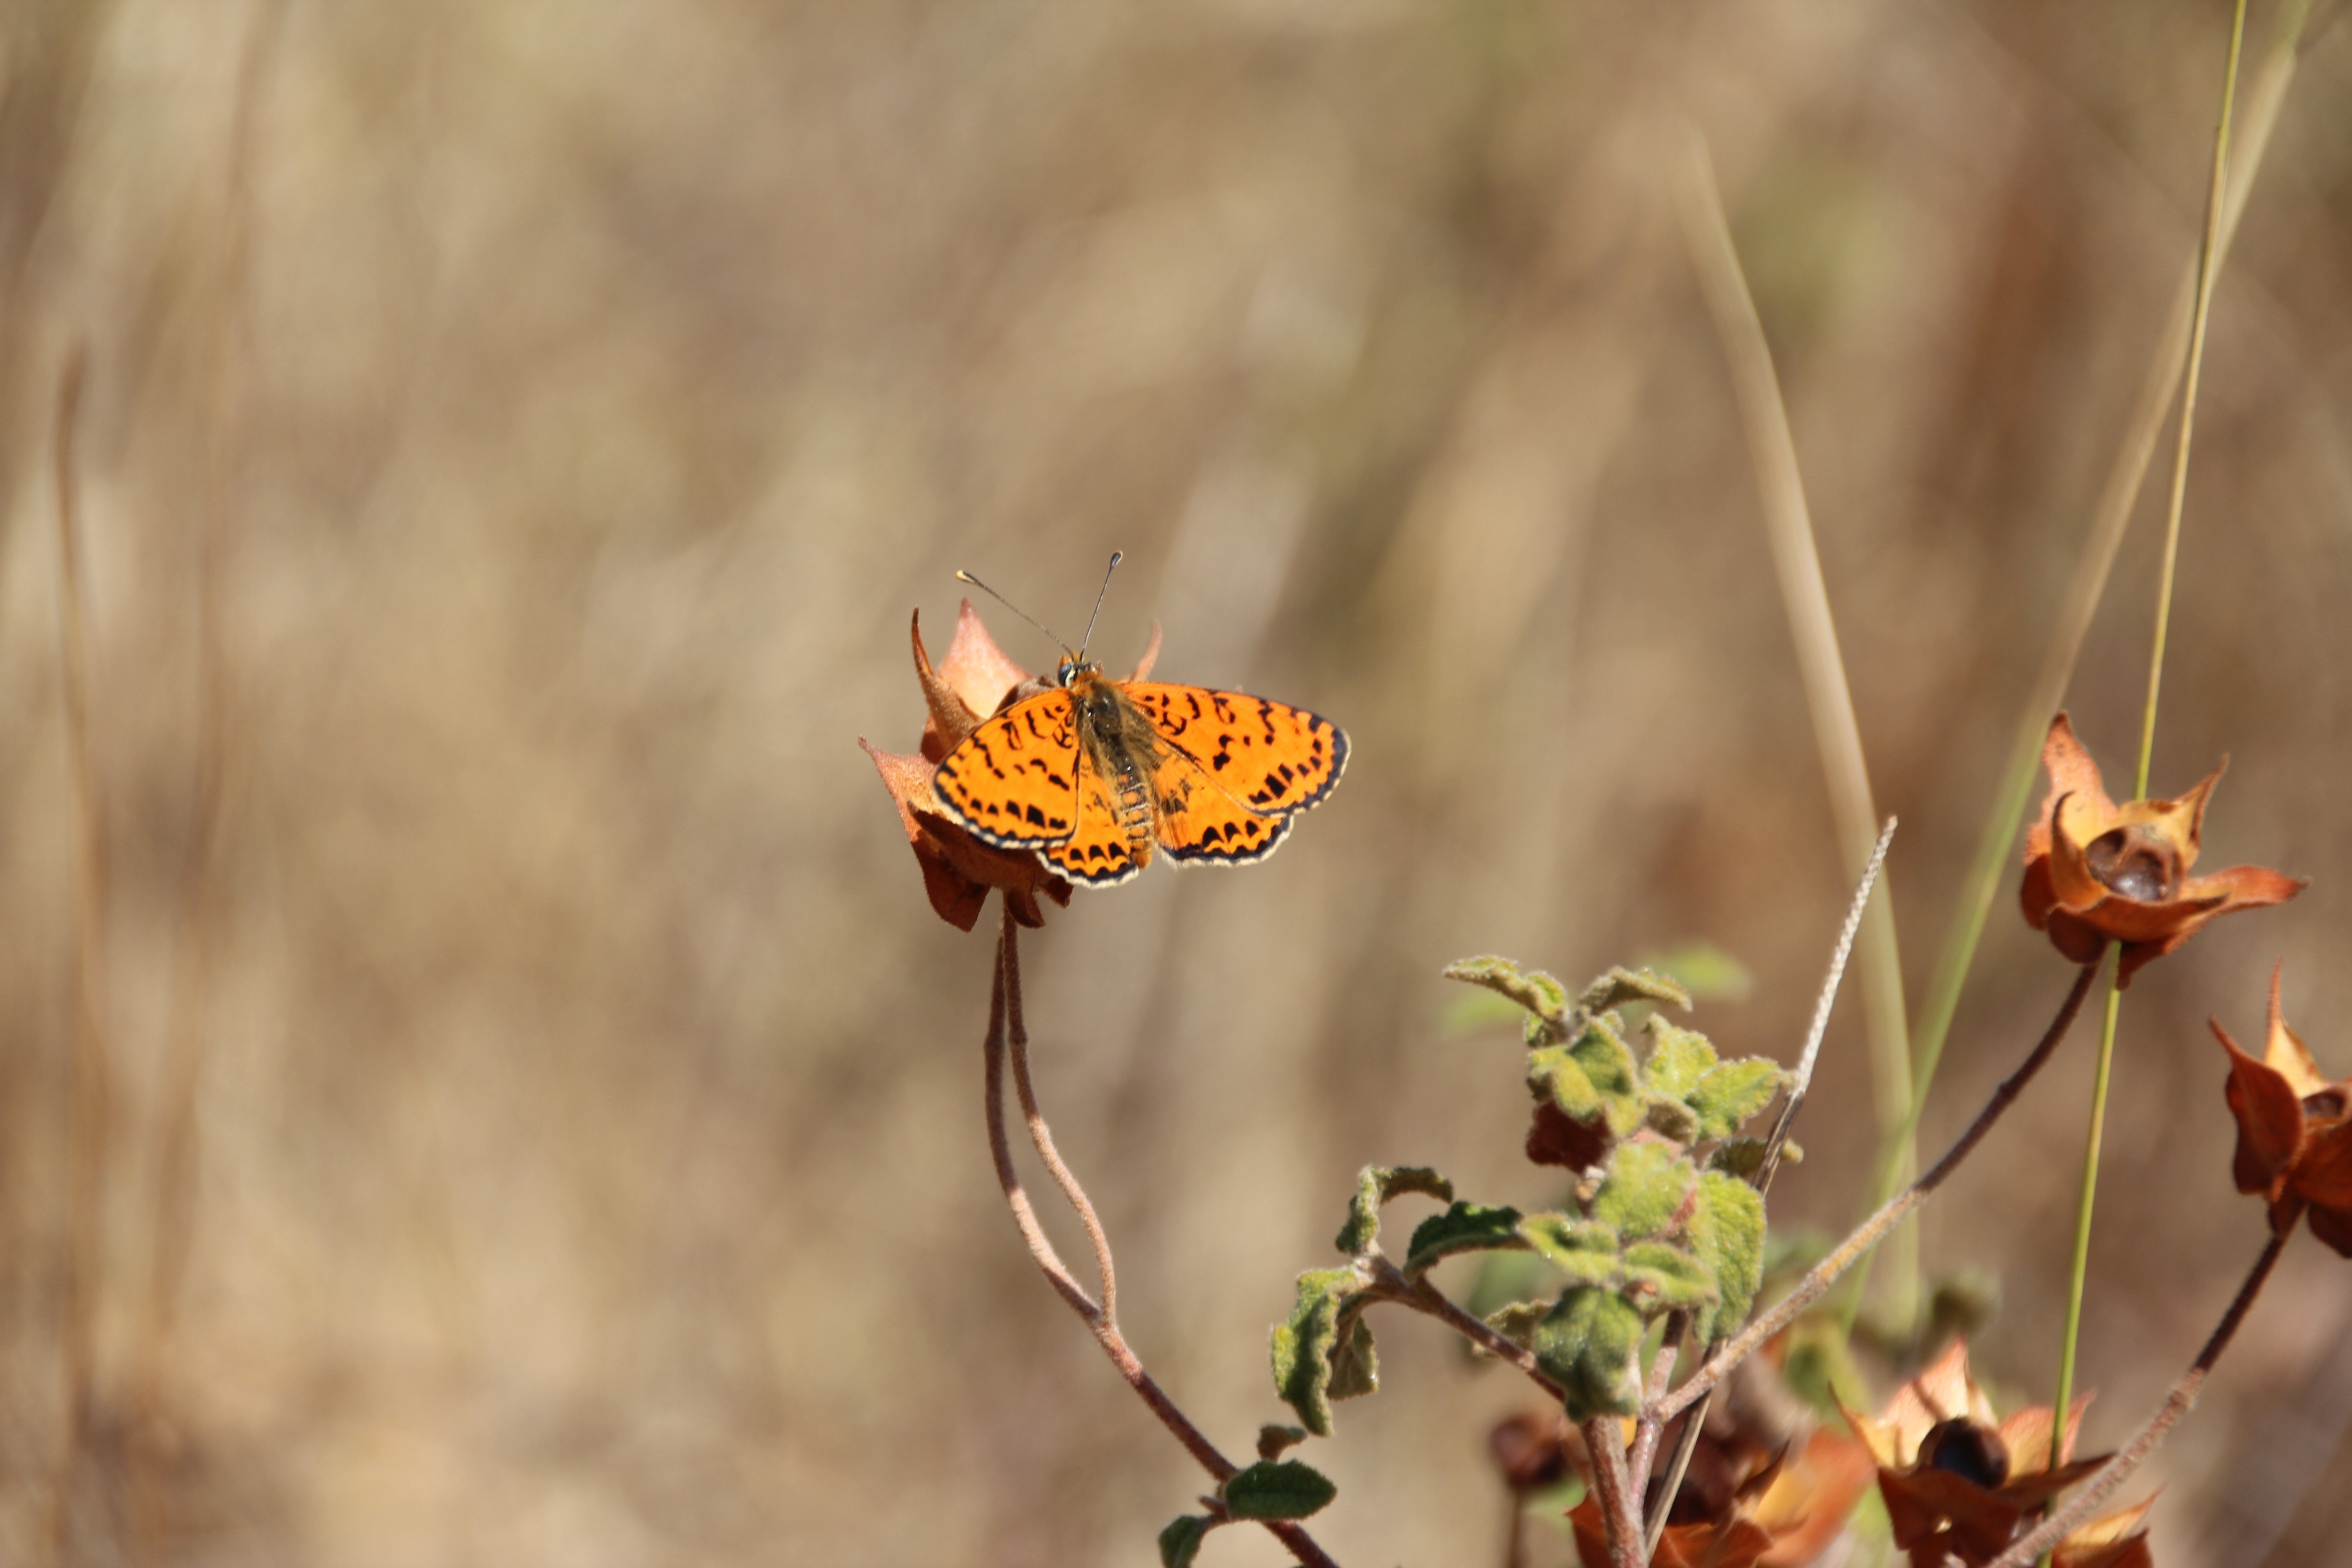
nature, plant, prairie, leaf, flower, petal, wildlife, orange, pattern, green, color, insect, natural, autumn, botany, butterfly, flora, fauna, invertebrate, wildflower, close up, nectar, macro photography, flowering plant, plant stem, land plant, moths and butterflies